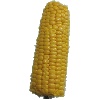
Label: Corn 1